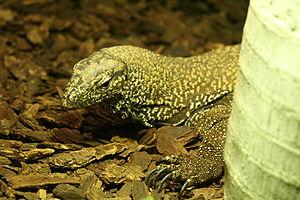
Varan nébuleux (Varanus nebulosus), Parc Paradisio, Hainaut, Belgique.
Le Varan nébuleux, Varanus nebulosus, est une espèce de sauriens de la famille des Varanidae.